Martha Coffin Wright

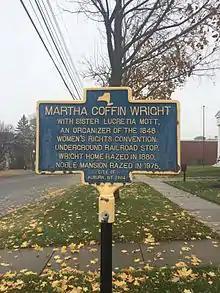
Marker recognizing Wright

In 1824, Wright married Captain Peter Pelham (1785-1826) of Kentucky and moved with him to a frontier fort at Tampa Bay, Florida. They had a daughter. Peter died in July 1826, leaving Wright a nineteen-year-old widow with an infant child. She moved to upstate New York to teach painting and writing at a Quaker school for girls. Wright had six children, Marianna (whom she had with her first husband), Tallman, Eliza, Ellen, William, and Francis. After the death of her husband in 1826 she met a man by the name of Julius Catlin and continued to see him. In 1828, they both expressed their wish to become engaged and married. Yet, nothing ever came of the relationship because Julius's father did not approve of Wright and he met an early death in 1828. This was not the end of Wright's love life. In 1829, she met David Wright, a lawyer and fellow Quaker. They married on November 18, 1829.